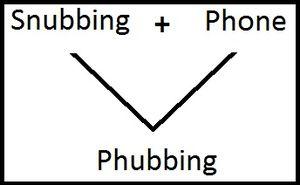
Le phubbing, mot-valise anglais formé à partir de phone et de snubbing et qui peut se traduire par « télésnober », est l'acte d'ignorer des personnes physiquement présentes en consultant son téléphone plutôt que de communiquer avec elles. Celui qui se comporte de la sorte est appelé un phubber.